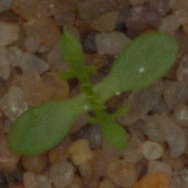
Label: scentless_mayweed